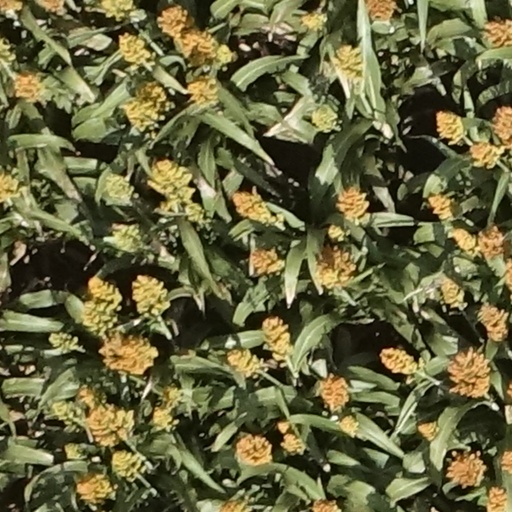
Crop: sorghum